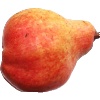
Label: red_pear